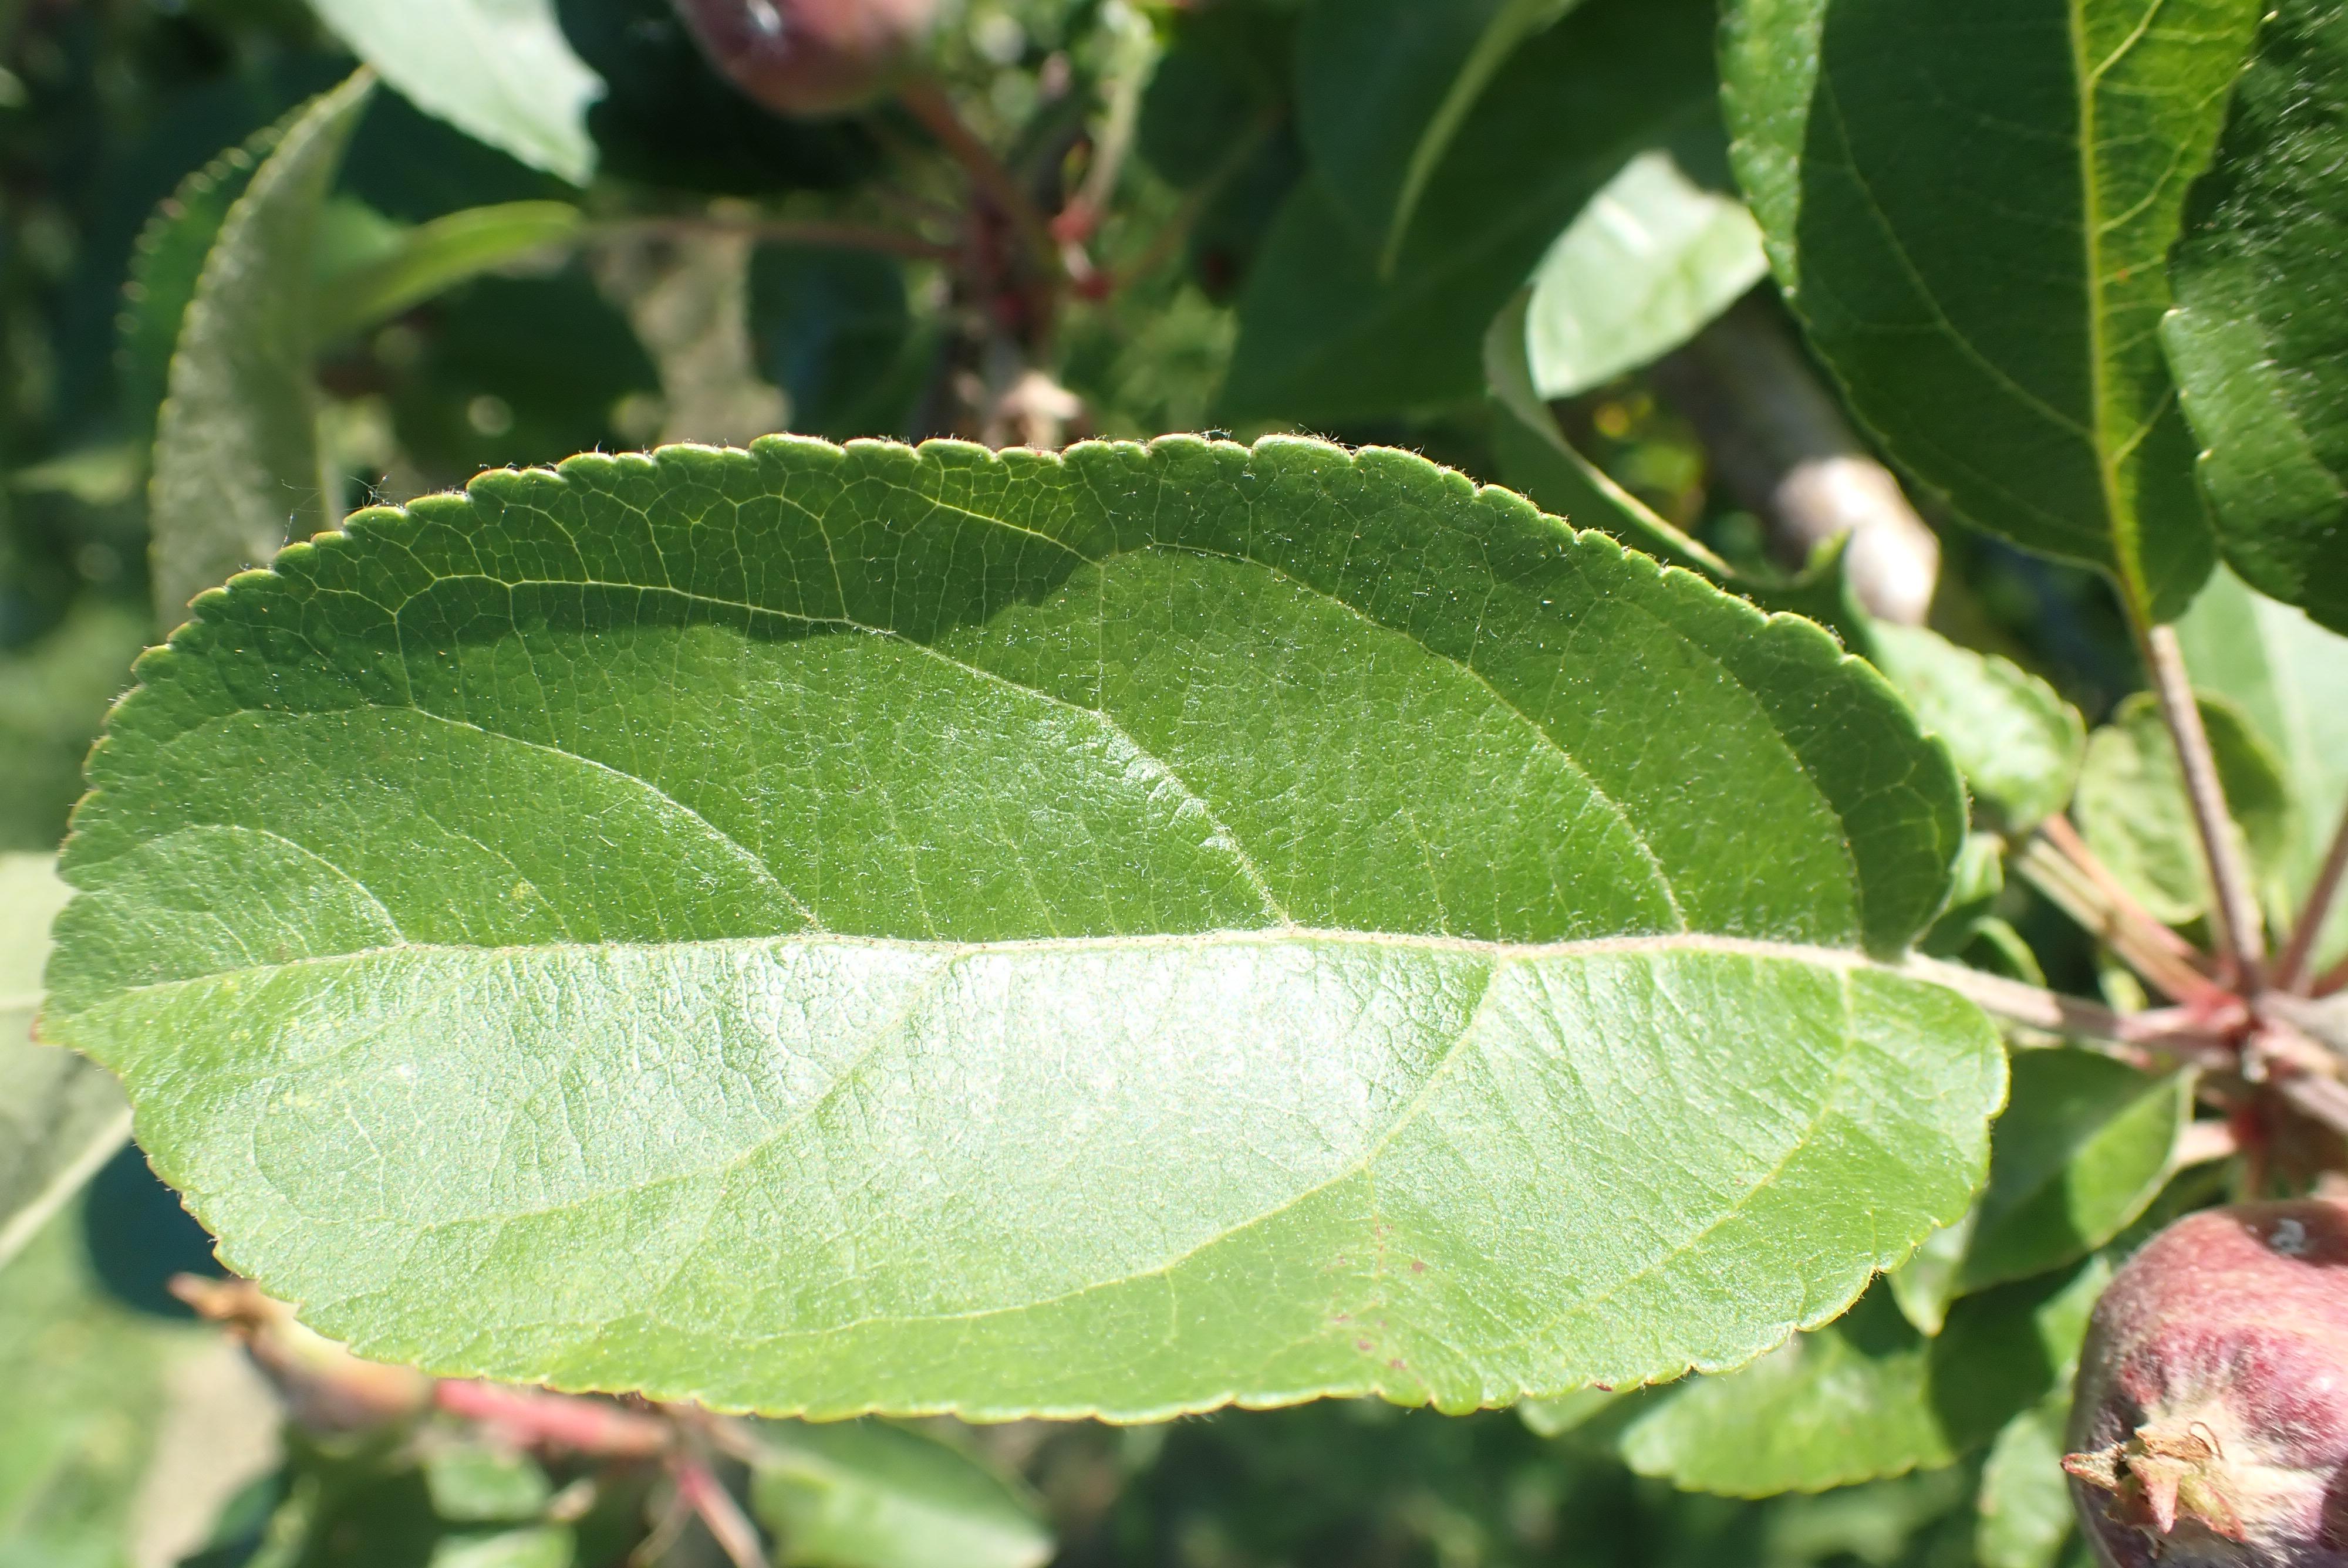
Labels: healthy